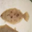
Label: flatfish